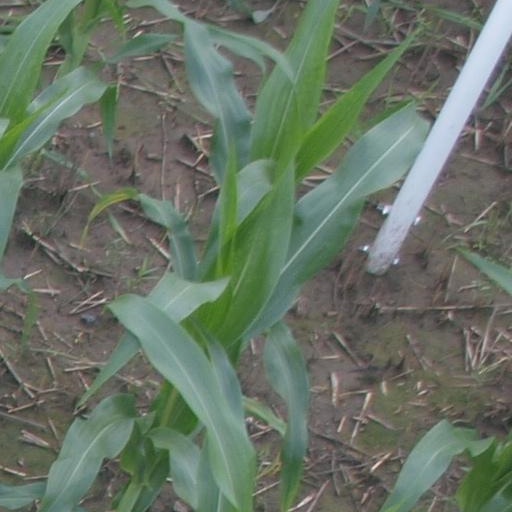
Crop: maize; corn